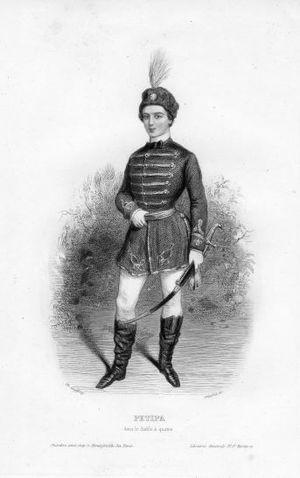
Joseph-Lucien Petipa, né le 22 décembre 1815 à Marseille et mort le 7 juillet 1898 à Versailles, est un danseur français et maître de ballet.
Le costume de ballet est le costume utilisé par les danseurs classiques.